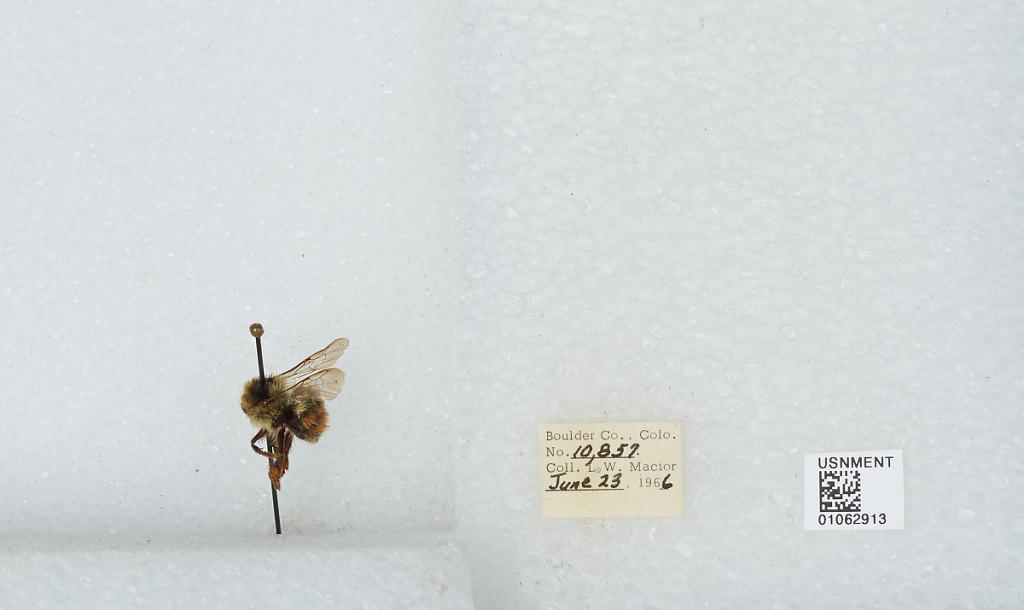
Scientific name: Bombus (Pyrobombus) bifarius Cresson
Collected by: L. Macior
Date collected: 1966-6-23
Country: United States
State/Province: Colorado
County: Boulder
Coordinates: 40.09, -105.36